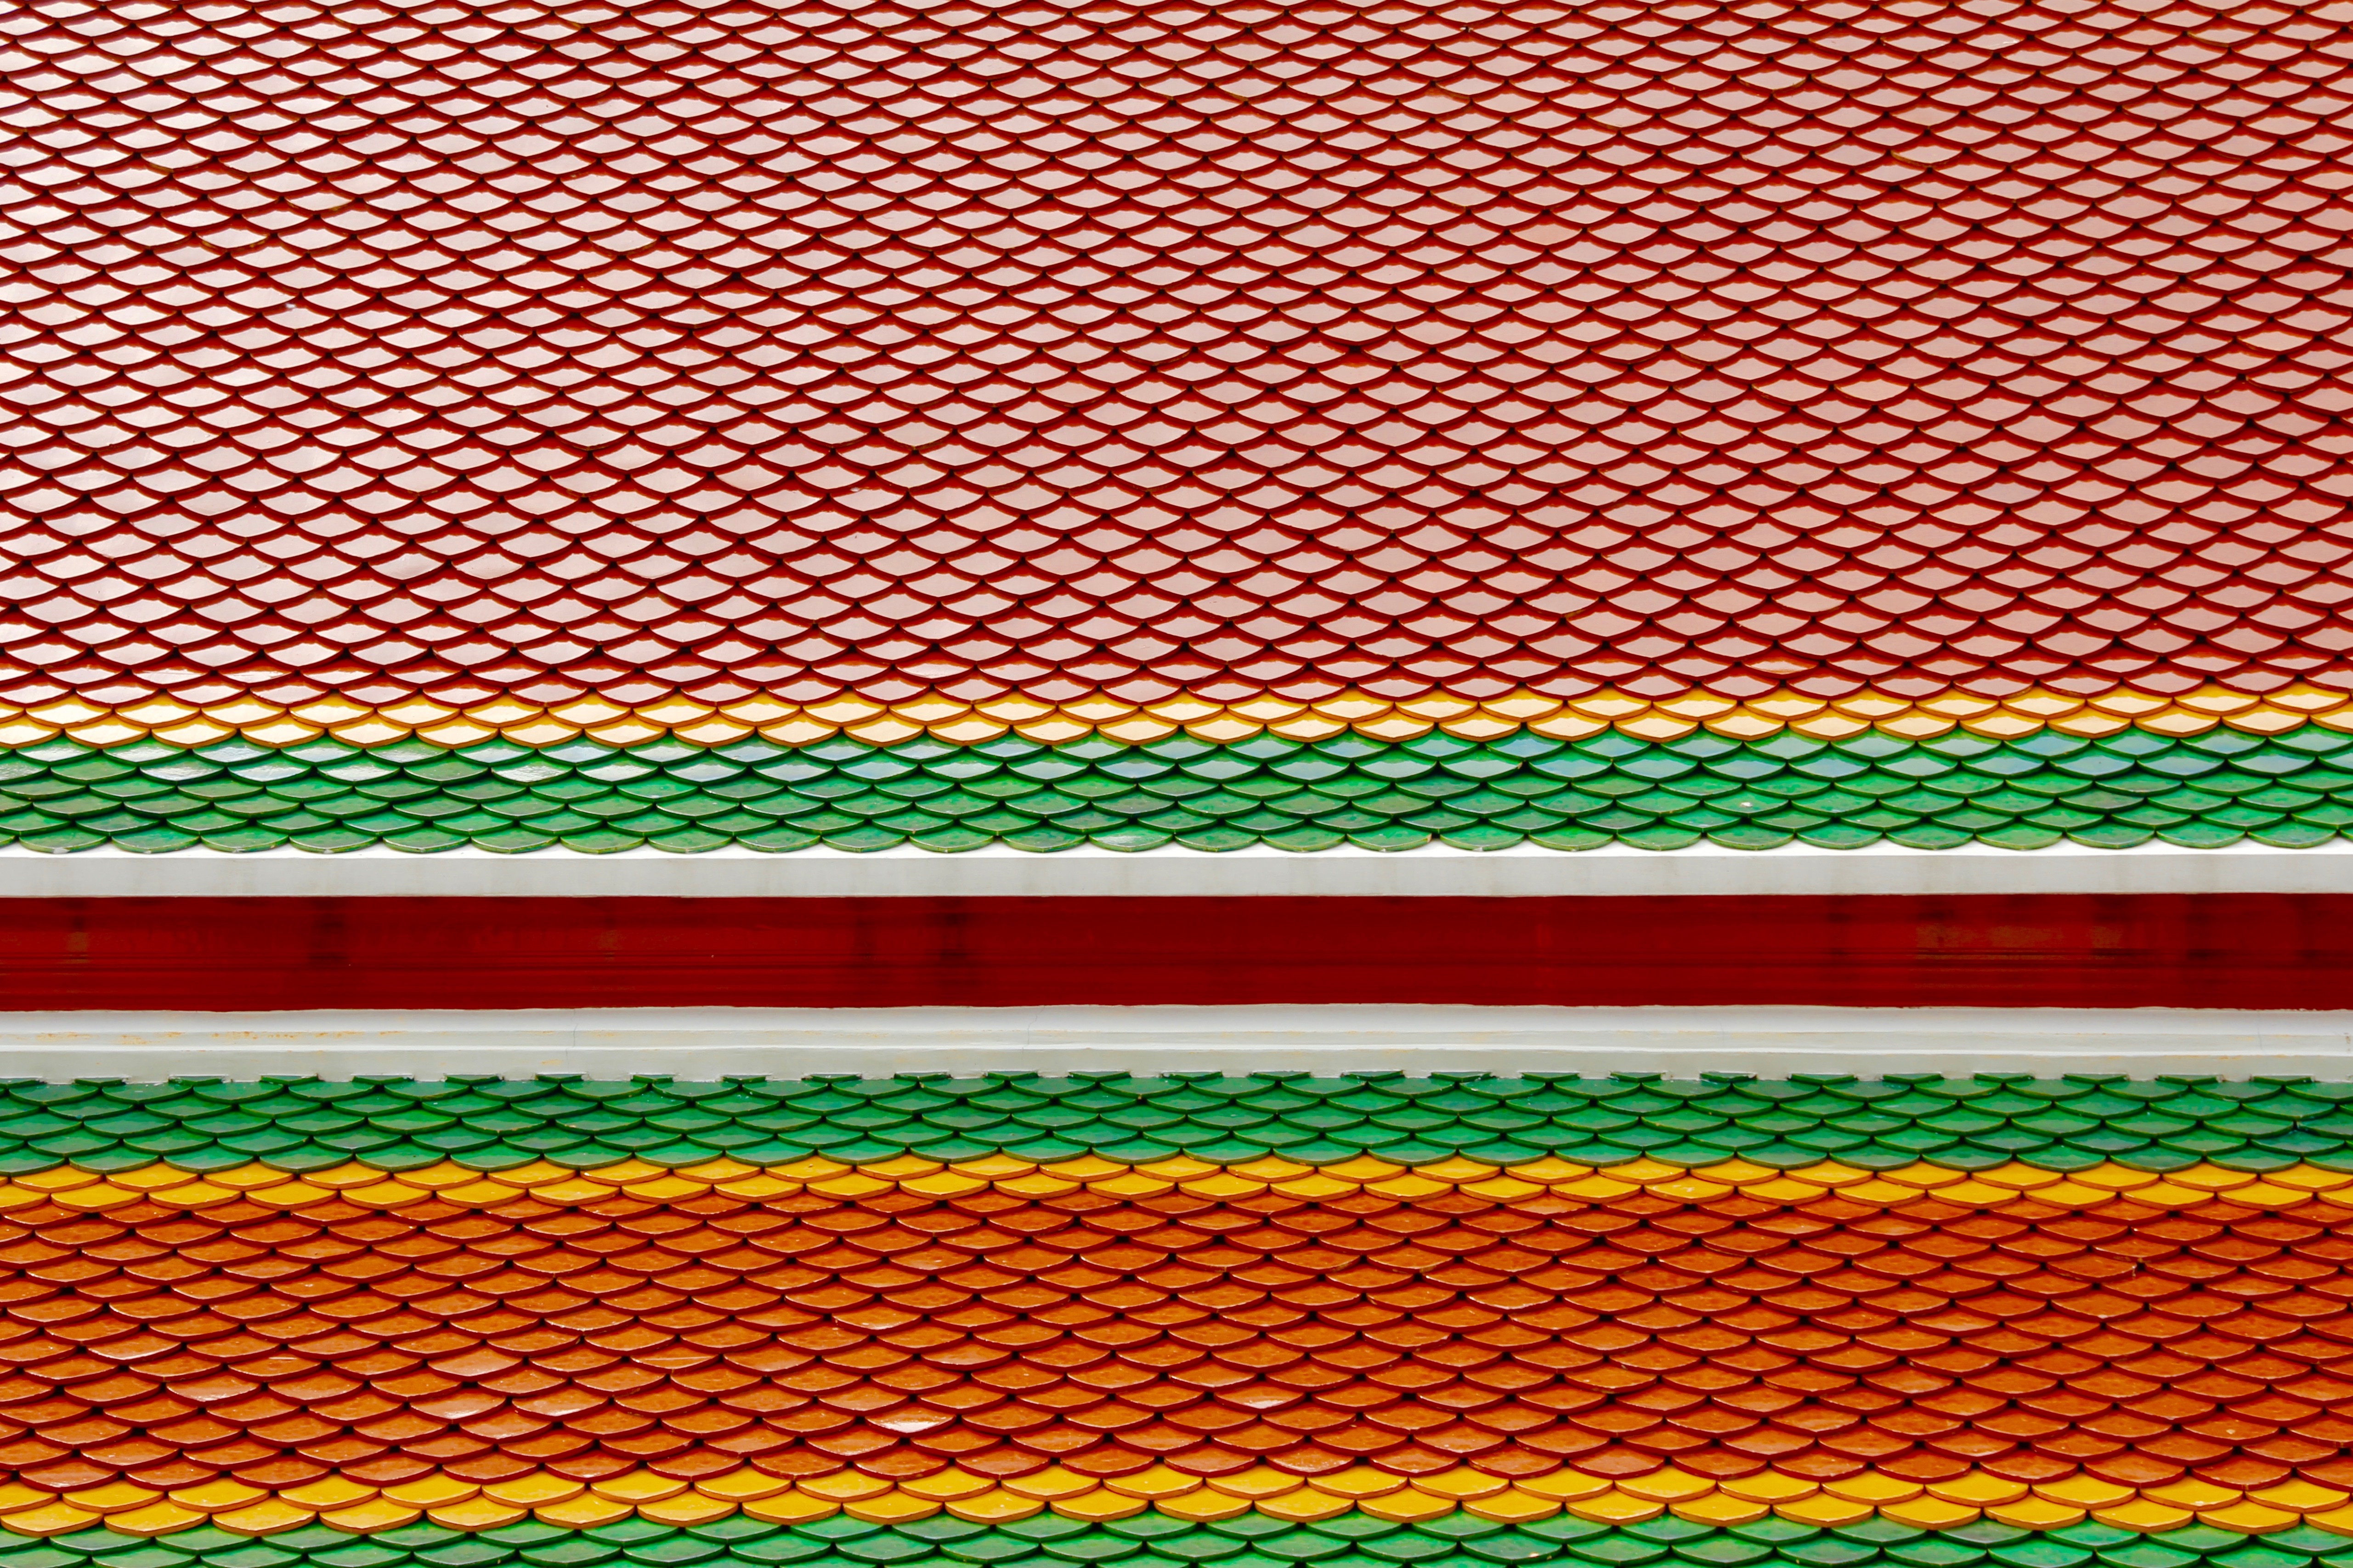
architecture, roof, building, palace, wall, orange, pattern, line, green, red, color, buddhism, asia, material, circle, thailand, font, design, temple, net, mesh, bangkok, shape, thai, southeast, flooring, royal palace, window covering